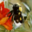
Label: bee